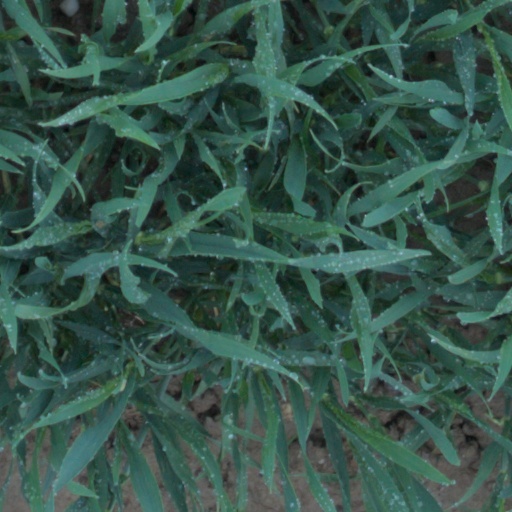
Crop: wheat